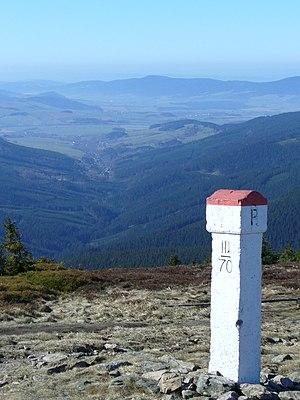
La Basse-Silésie est la partie nord-ouest de la région historique de Silésie. Elle est située principalement dans la zone au cours moyen de la rivière Oder.
La Silésie est une région historique en Europe centrale qui s'étend dans le bassin de l'Oder sur trois États : la majeure partie est située dans le Sud-Ouest de la Pologne, une partie se trouve au-delà de la frontière avec la République tchèque et une petite partie en Allemagne.